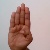
The image shows a hand gesture representing the letter 'B' in Indian Sign Language.